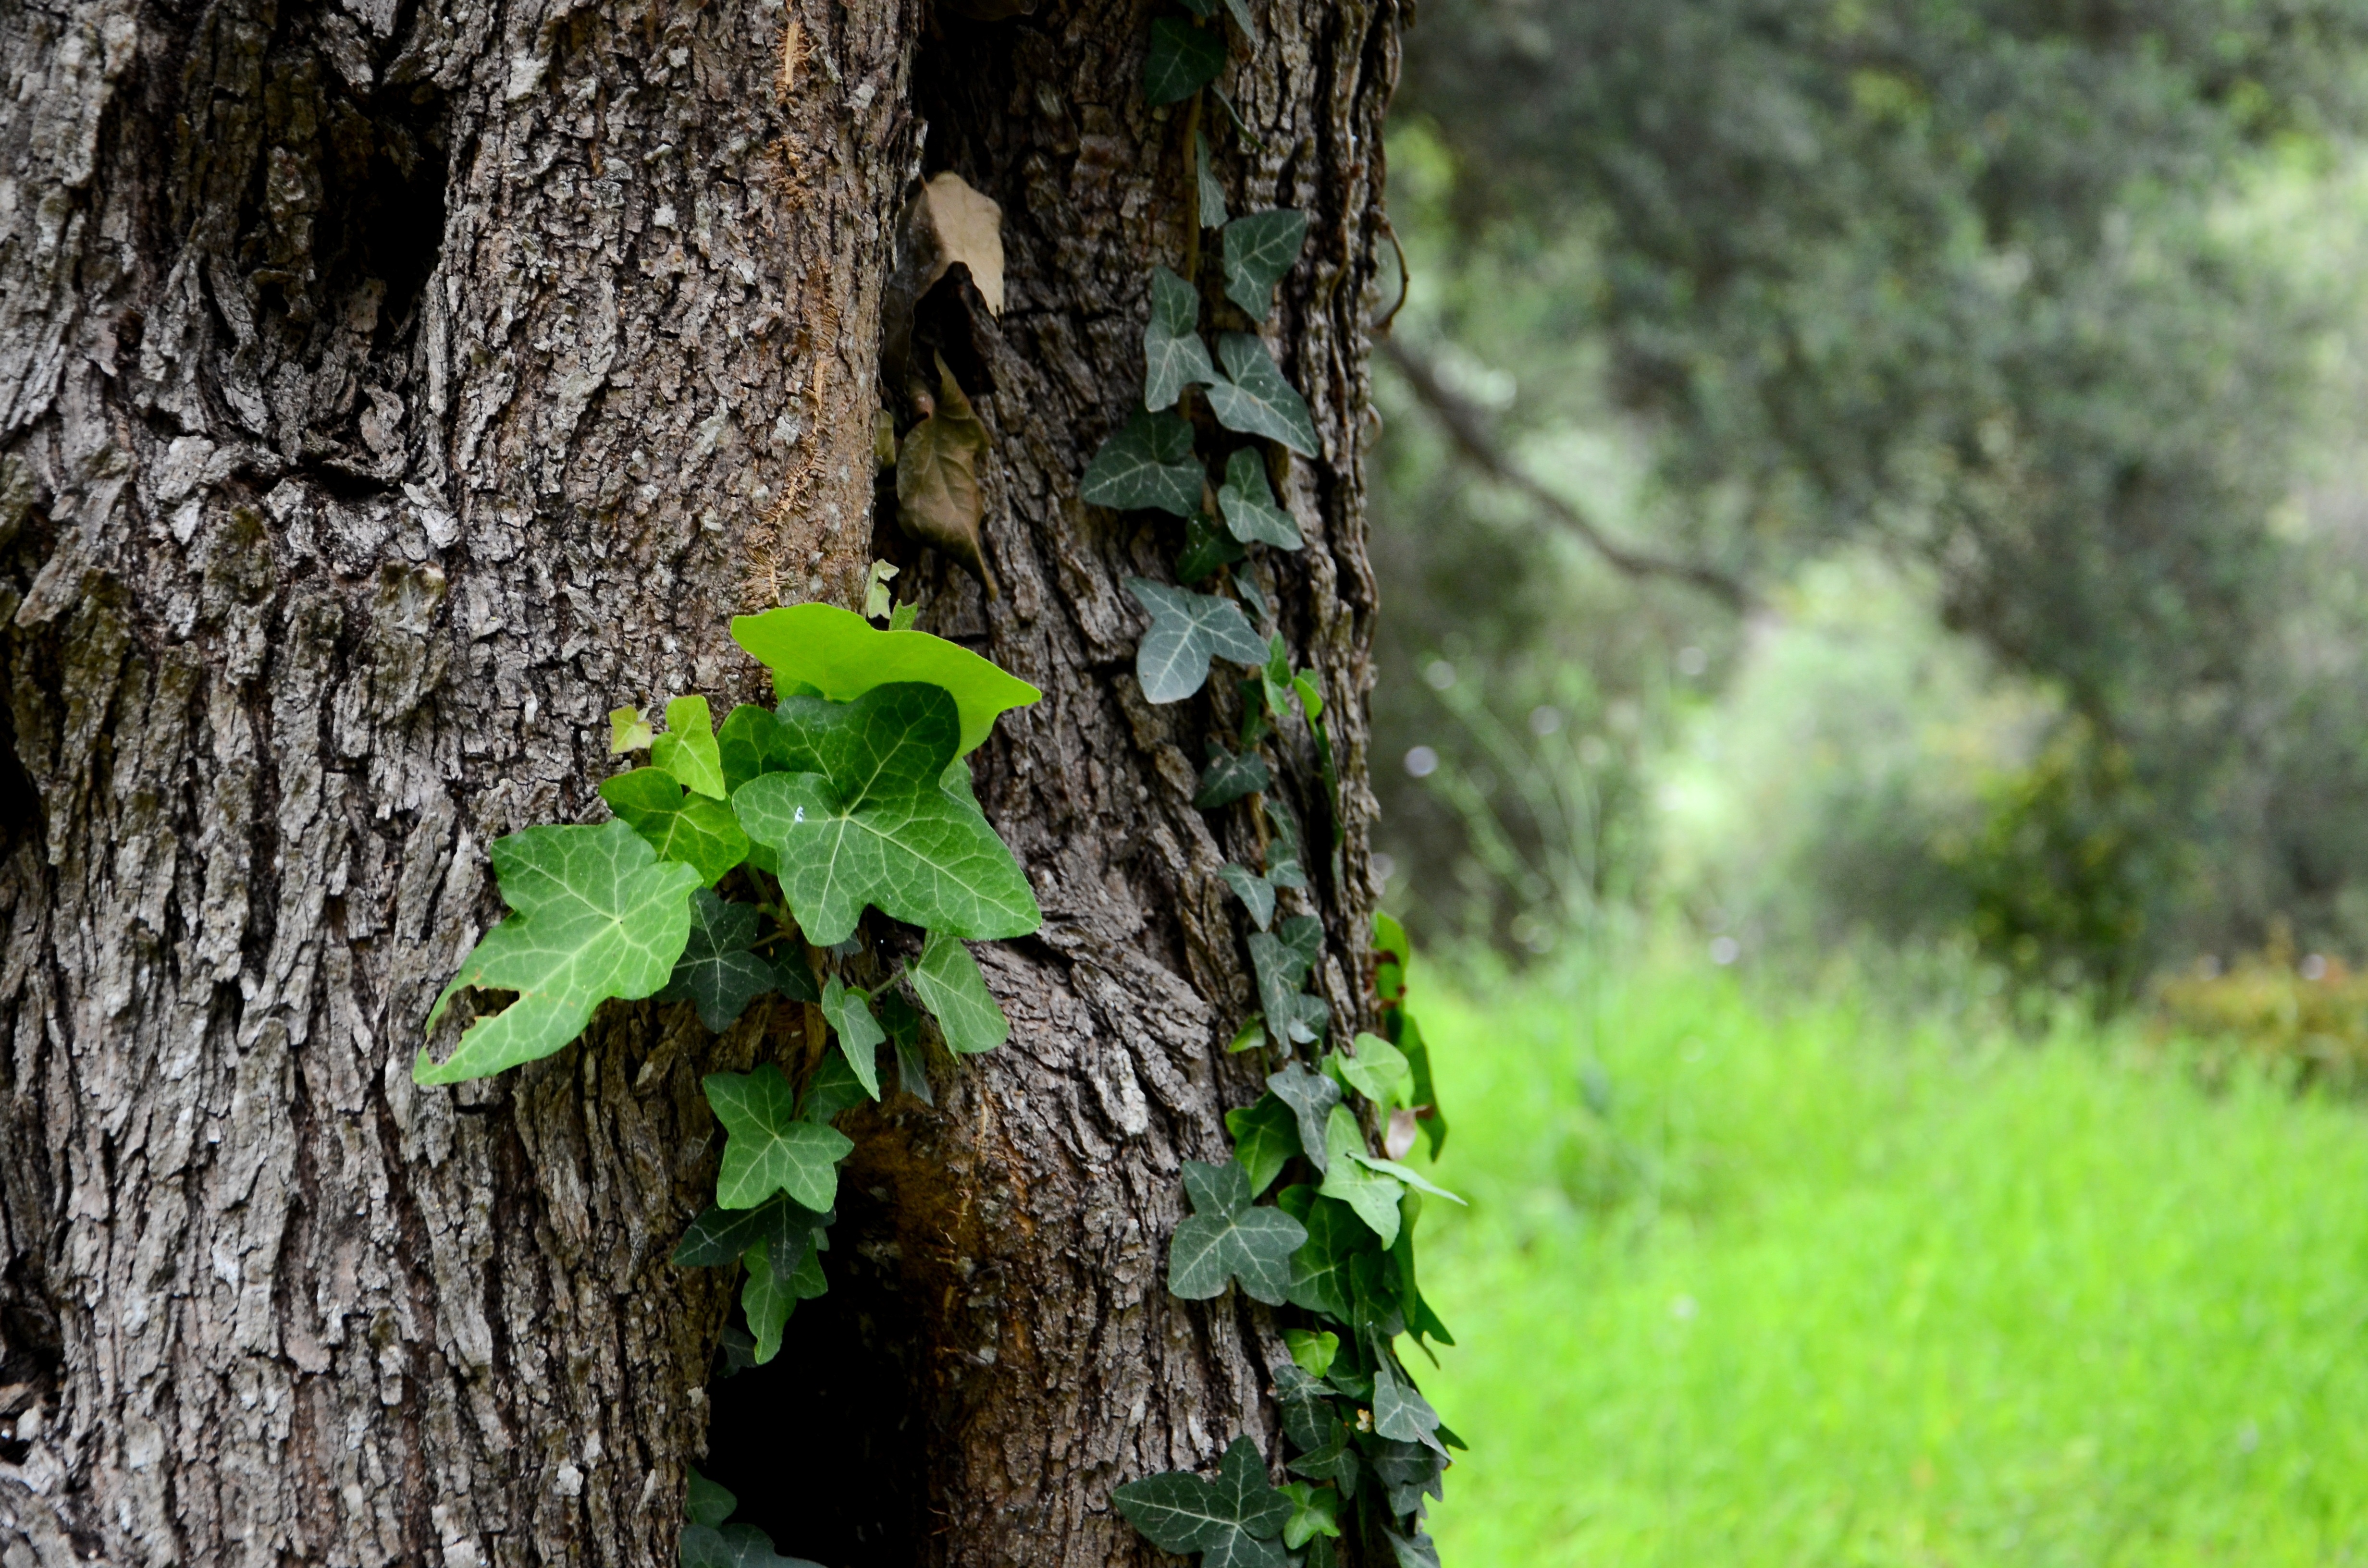
tree, nature, forest, branch, plant, sunlight, leaf, flower, trunk, green, jungle, birch, ivy, autumn, botany, flora, deciduous, oak, woodland, habitat, the background, flowering plant, the bark, natural environment, plant stem, woody plant, land plant